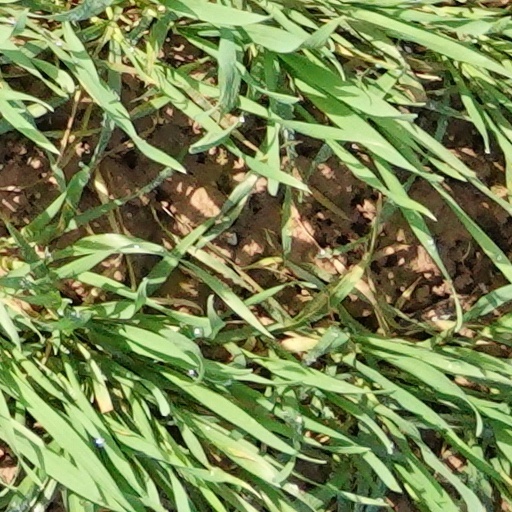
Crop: wheat